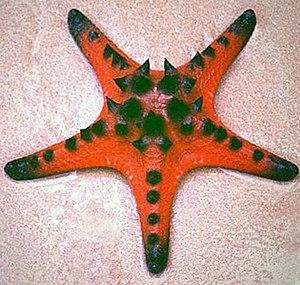
L'Étoile de mer à cornes est une espèce d'étoiles de mer tropicales de la famille des Oreasteridae.